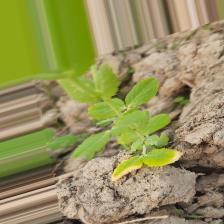
Label: Ascochyta blight